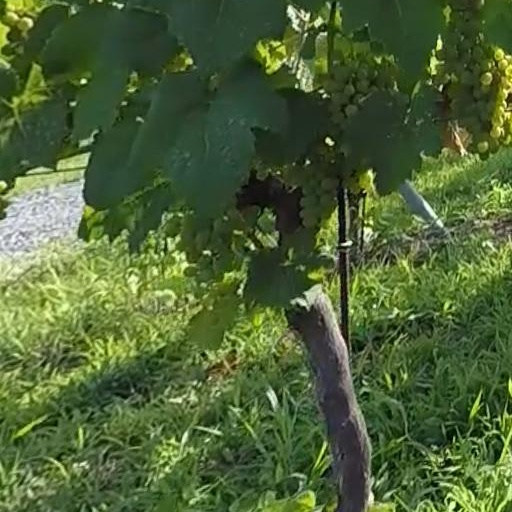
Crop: grape